National Art Museum of Ukraine

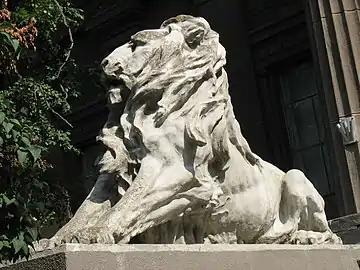
One of the museum's concrete lions

It is located in a building that was constructed in 1898 by architect Władysław Horodecki for the Kyiv City Museum. It was in fact a remake of the talented Moscow architect Petr Boitsov who failed to receive a government license. The building was originally designed as a museum for the local society of patrons of arts and antique lovers. The facade of the building conveys a neoclassical architecture form – precise reproduction of a six-column porch of Doric order with entablature, triglyphs, metopes and frieze decoration depicting the Triumph of Arts. The architectural composition featuring figures of gryphons and large concrete lions at the top of the stairs were created by an Italian sculptor, Emilio Sala. On the construction of the building was expended 249,000 rubles with only 100,000 paid by the government of Russian Empire. Another 108,000 rubles were paid by the Tereshchenko family who also created the Museum of Western and Oriental Art in Kyiv. At first, at the first floor was located exhibition of the Russian archeologist Vikentiy Khvoyka who moved to Kyiv from the Kingdom of Bohemia. The museum officially opened just before Christmas on December 23, 1904, as the Kyiv Industrial Arts and Science museum of Emperor Nicholas II. The first director of museum became Mykola Biliashivsky.